The Offspring

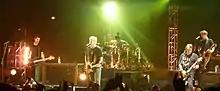
The Offspring performing in 2009

In November 2006, it was reported that the Offspring were back in the studio recording their eighth studio album "Rise and Fall, Rage and Grace" with producer Bob Rock and "a fistful of demos". In July 2007, Dexter announced that the band had finished two more songs and the album was being recorded in Orange County, California.